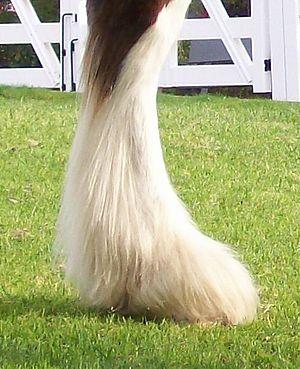
Le Clydesdale est une race de chevaux de trait qui tient son nom de la vallée de la Clyde, en Écosse, où elle est née de croisements entre des étalons flamands et des poulinières locales, puis, à partir du XVIIIᵉ siècle, d'un apport du Shire. La première attestation du nom « Clydesdale » date de 1826. En 1830, un système de sélection d'étalons entraîne la propagation des chevaux Clydesdale dans toute l’Écosse et le nord de l'Angleterre. Le registre de la race est formé en 1877. À la fin du XIXᵉ siècle et au début du XXᵉ siècle, des milliers de Clydesdales sont exportés d’Écosse, notamment vers les autres pays anglo-saxons. Le Clydesdale devient « la race qui construit l'Australie ». La Première Guerre mondiale entraîne une réduction d'effectifs en raison d'une motorisation croissante et des pertes en chevaux de guerre. Cette baisse se poursuit et, dans les années 1970, le Rare Breeds Survival Trust considère le Clydesdale comme vulnérable à l'extinction. Le nombre de ces chevaux a légèrement augmenté, bien que la race reste peu commune. L'effectif mondial était d'environ 5 000 Clydesdales en 2010.